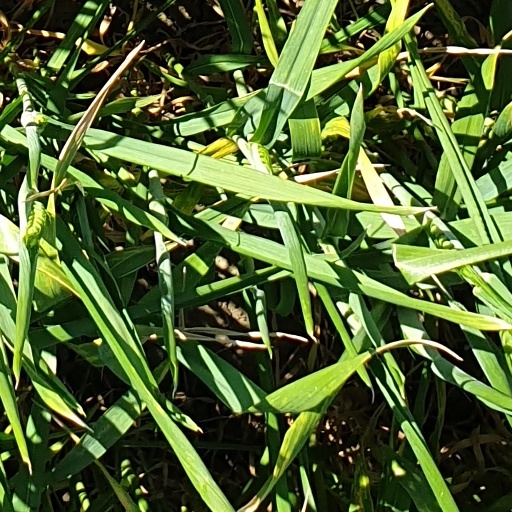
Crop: wheat